Fiat 527

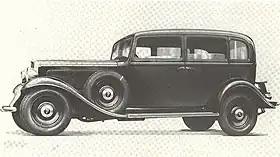
Fiat 527 saloon

The Fiat 527 (also known as Fiat Ardita 2500) is a six-cylinder passenger car produced by Fiat between 1934 and 1936. The 527 was a larger-engined and more luxurious version of the four-cylinder 518 Ardita. This car was built only with a full-length chassis, having a wheelbase of .